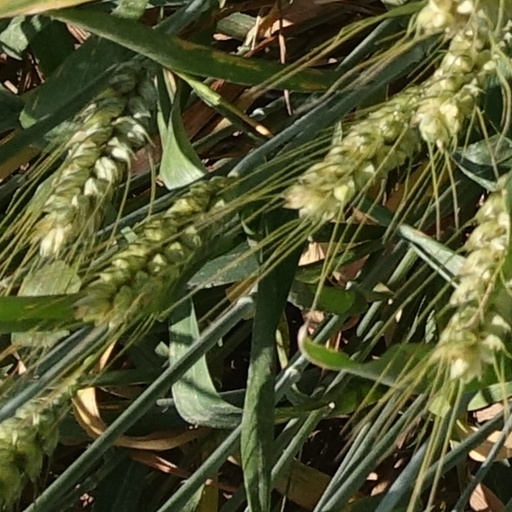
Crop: wheat